You Only Live Twice (adventure)

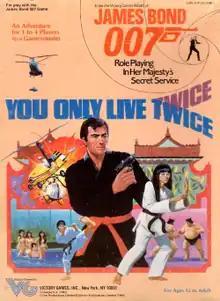

You Only Live Twice is a licensed adventure published by Victory Games in 1984 for the espionage role-playing game "James Bond 007".